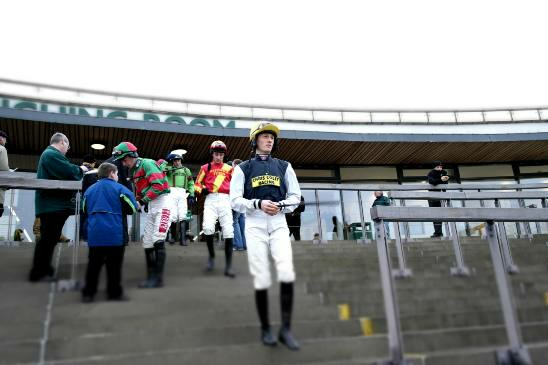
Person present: Yes